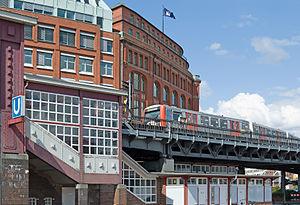
Hamburger Hochbahn est une compagnie de transport public, fondée en 1911, qui exploite le métro de Hambourg et une grande partie du réseau de bus de Hambourg.